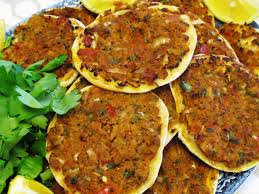
Yemek: lahmacun